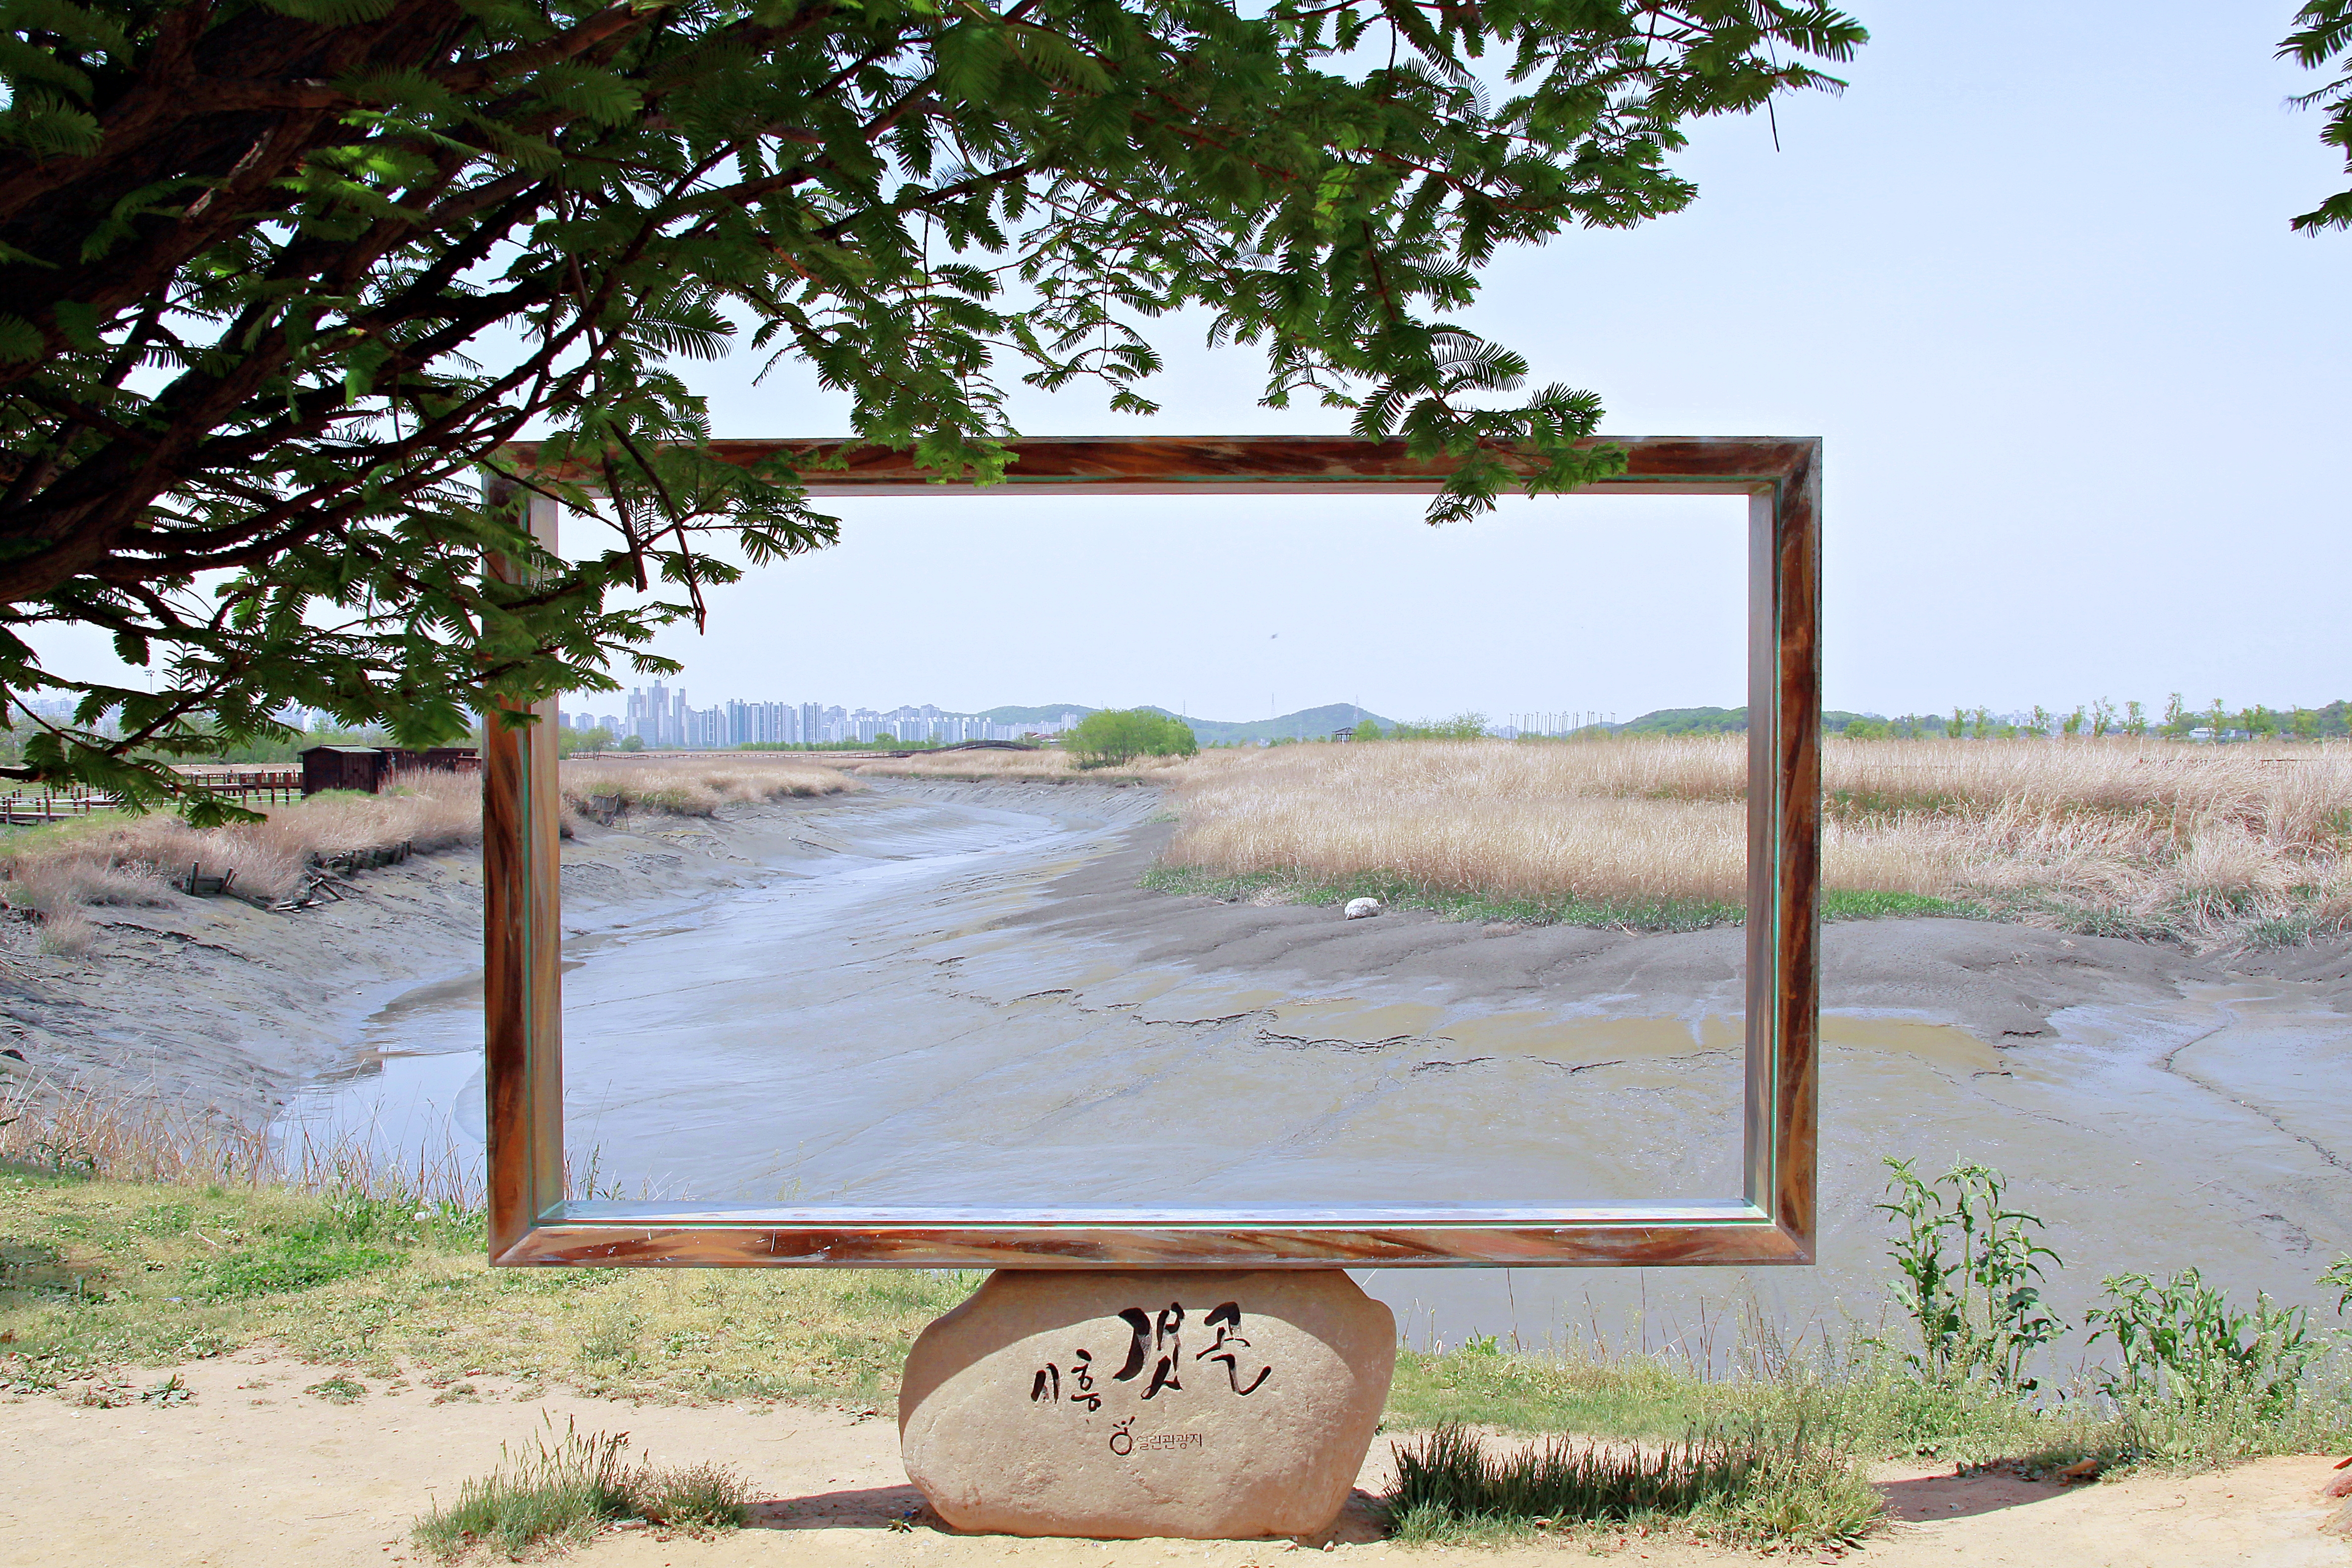
mud, flat, tree, nature reserve, water, sand, landscape, rural area, national park, plant community, road, branch, vacation, table, plant, plain, beach, furniture, sign